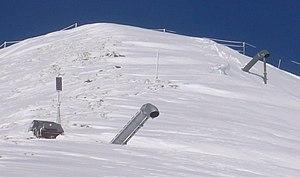
Un Gazex, depuis le haut de la piste ""bleue du Monument"", station de Les Contamines-Hauteluce Camera location45°
La protection paravalanche est assurée par les différentes techniques de défense utilisées pour mieux protéger des lieux où se trouvent de façon prolongée des personnes et/ou des structures, contre les avalanches de neige.
Le déclenchement préventif d'avalanches, ou déclenchement artificiel des avalanches, est un ensemble de dispositions techniques permettant de déclencher des avalanches volontairement à un instant souhaité dans un lieu choisi, pour sécuriser des domaines skiables, des réseaux routiers ou de chemin de fer, des exploitations minières, etc.